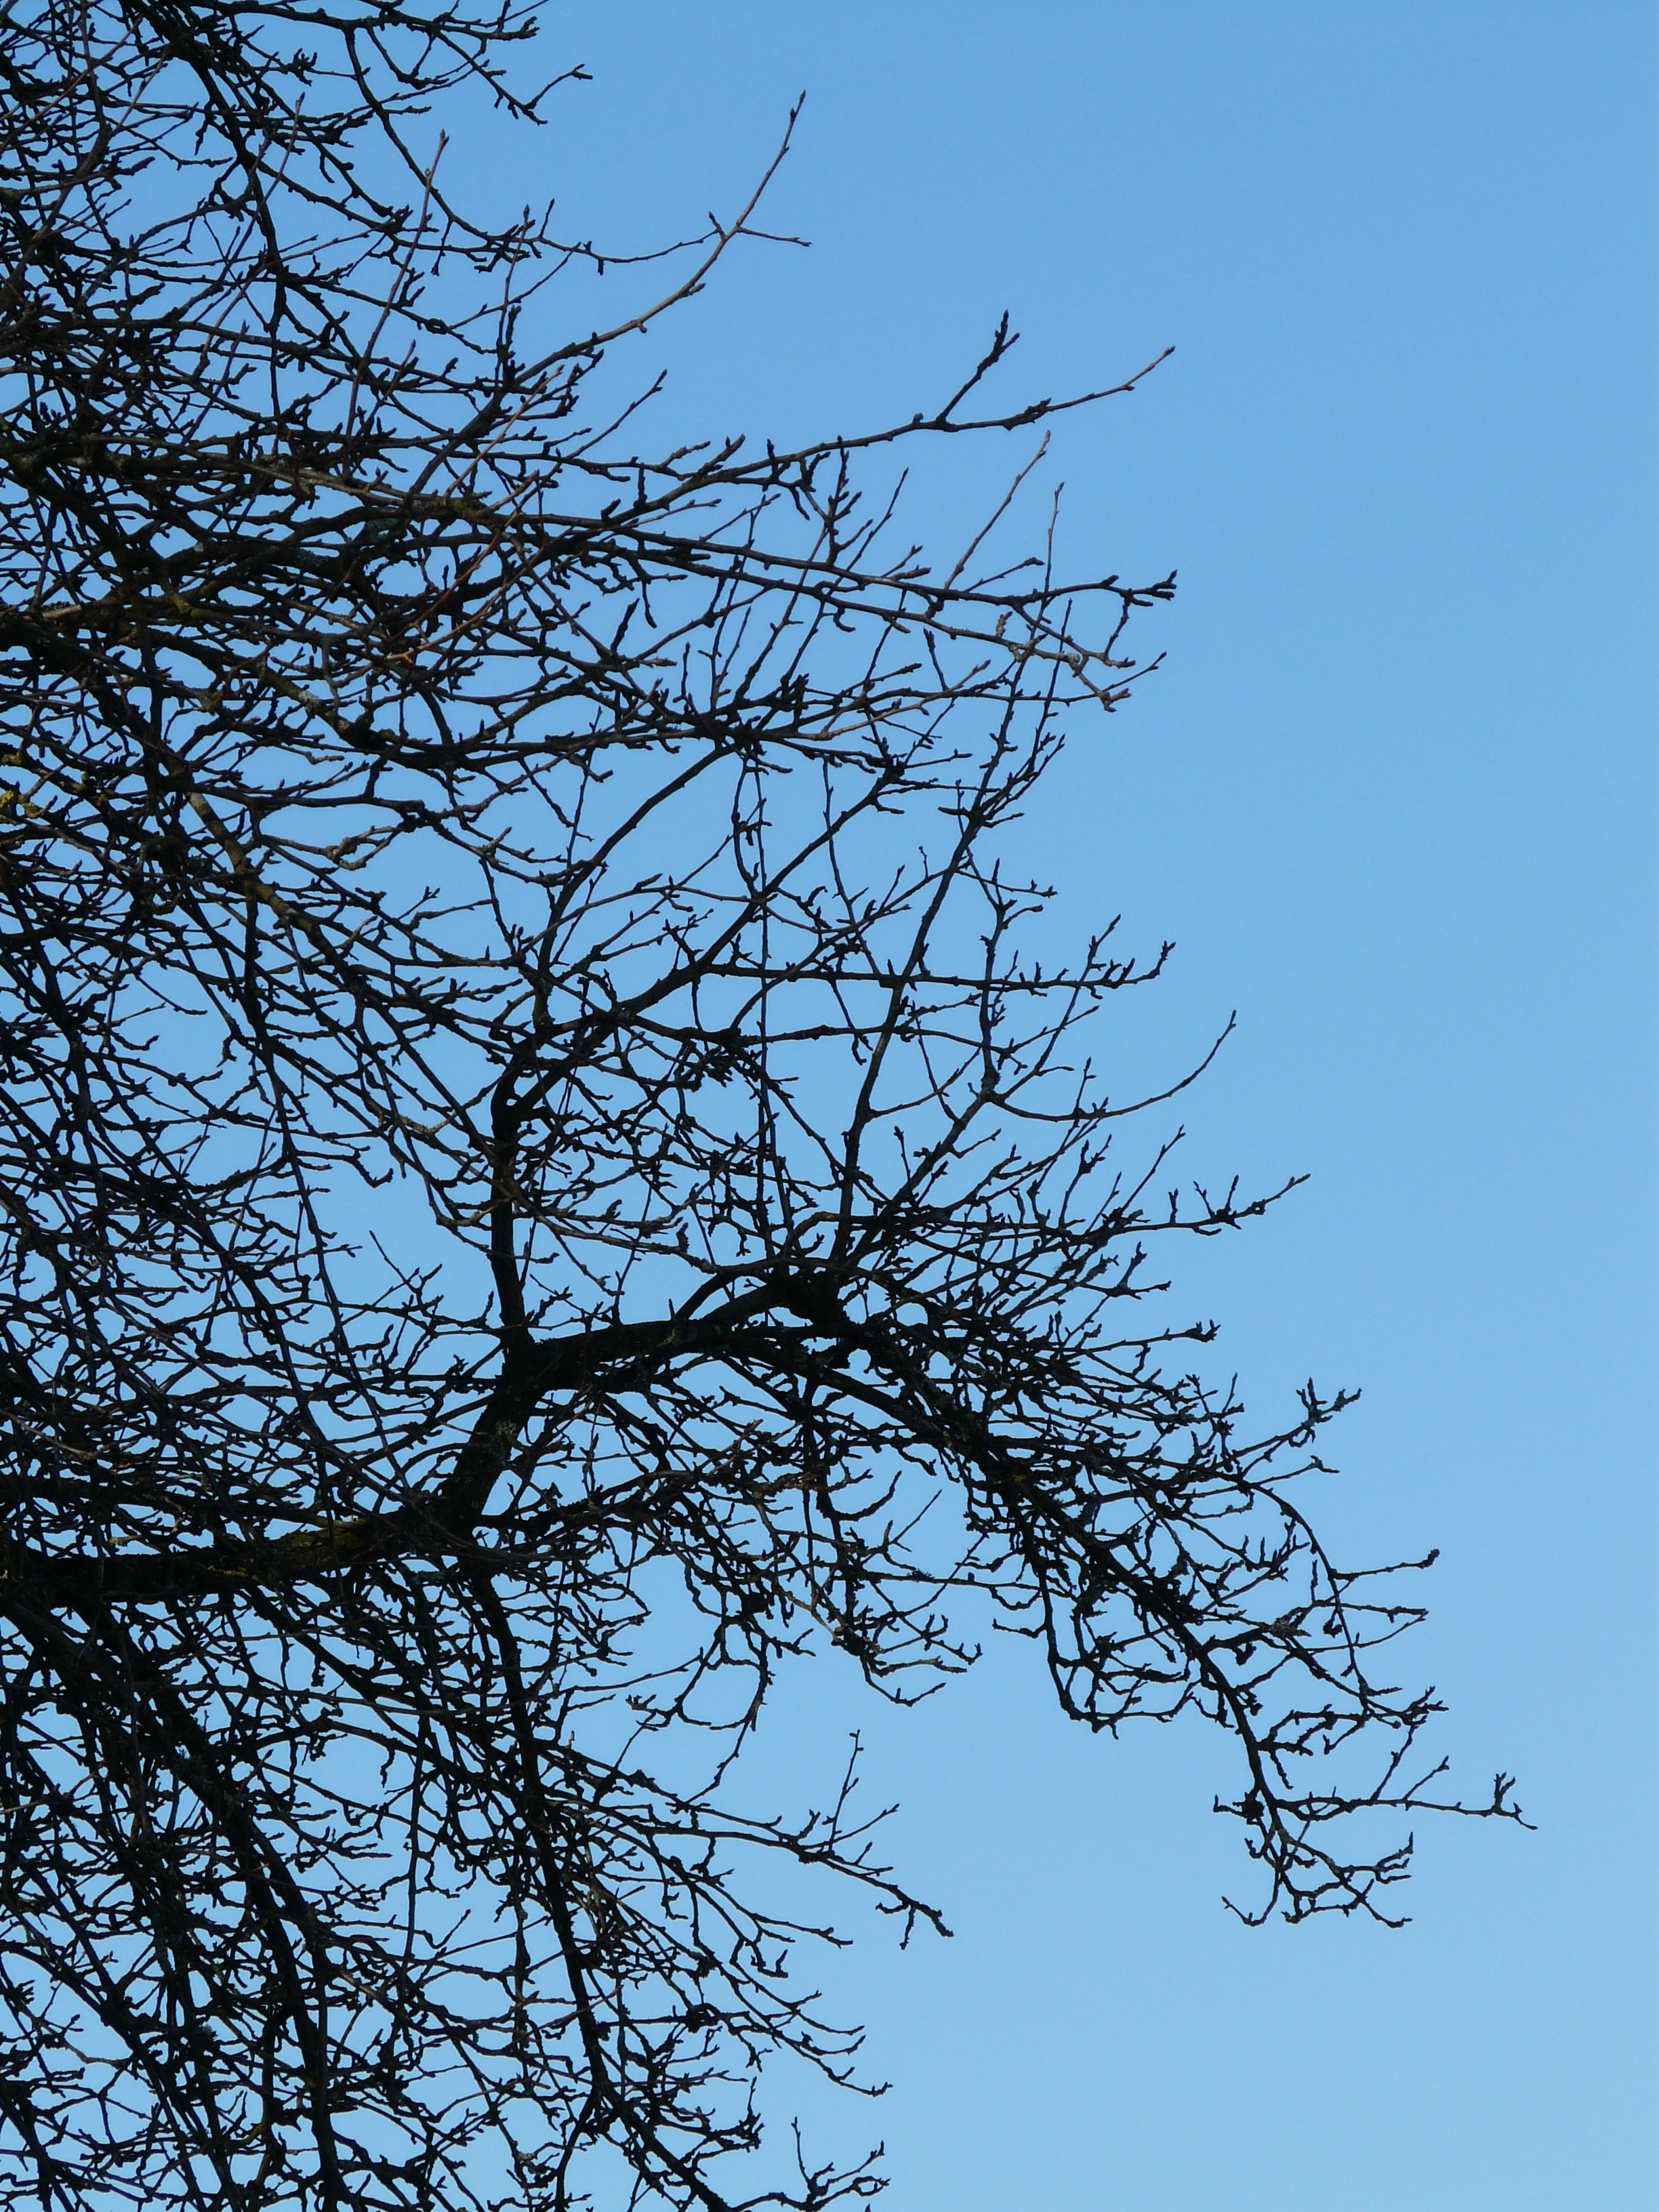
tree, nature, branch, cloud, plant, sky, leaf, flower, orchard, blue, pear, twig, branches, woody plant